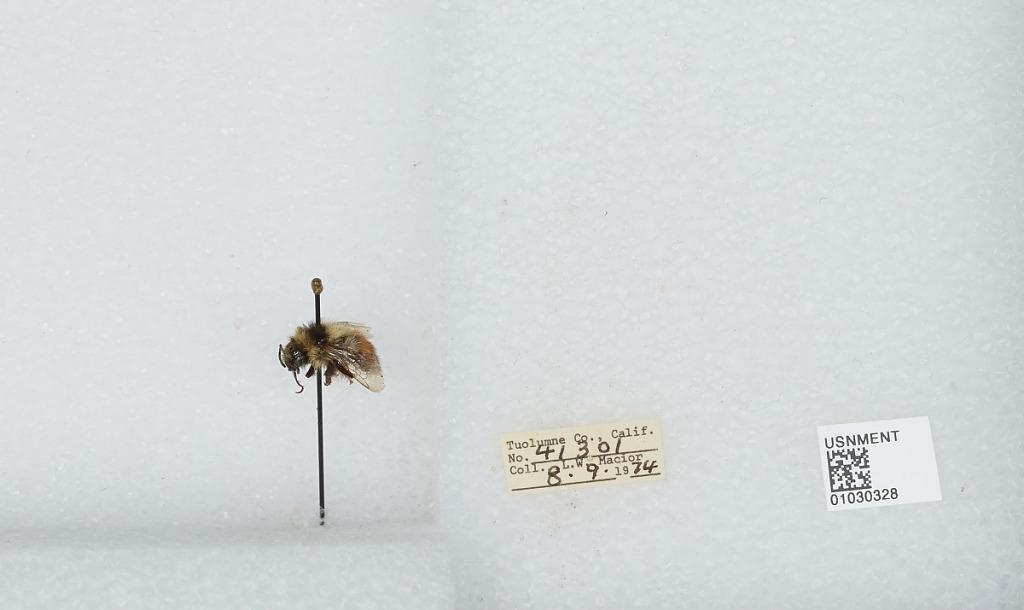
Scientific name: Bombus (Cullumanobombus) rufocinctus Cresson
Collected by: L. Macior
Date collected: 1974-8-9
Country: United States
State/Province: California
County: Tuolumne
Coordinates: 38.02, -119.93